Genesee County Courthouse (Michigan)

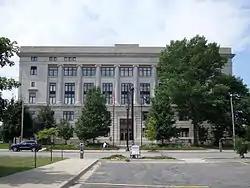

The Genesee County Courthouse is a government building located at 920 South Saginaw Street in Flint, Michigan. It was listed on the National Register of Historic Places in 1990.